Manbij offensive (2016)

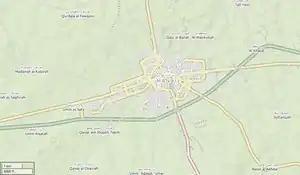
Layout of Manbij city.

In late December 2015, the SDF captured the Tishrin Dam and crossed the Euphrates, capturing the town of Tishrin and other nearby areas from ISIL, paving the way for a future offensive toward Manbij.